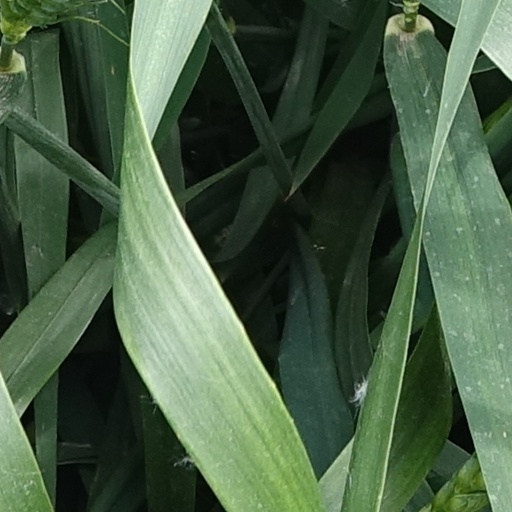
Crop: wheat